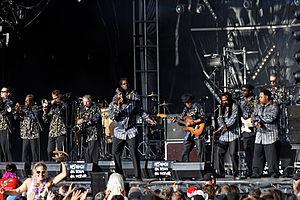
Earth, Wind and Fire est un groupe de jazz-funk originaire de Chicago dans l'Illinois. Le groupe a été formé en 1969 à l'initiative de Maurice White.